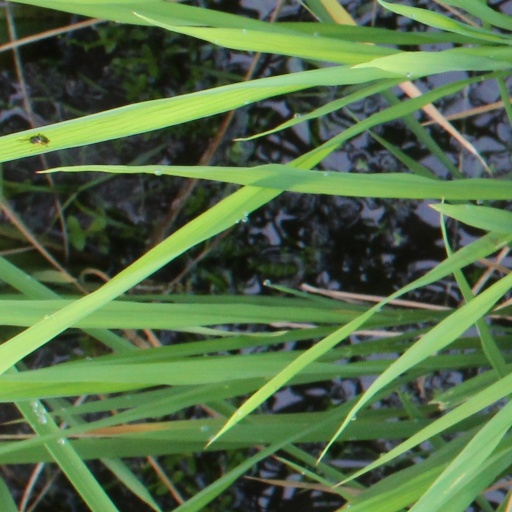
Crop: rice